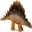
Label: dinosaur